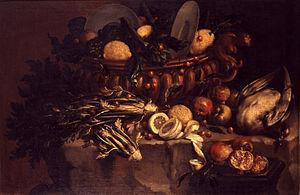
Felice Boselli est un peintre italien baroque, surtout actif à Plaisance.